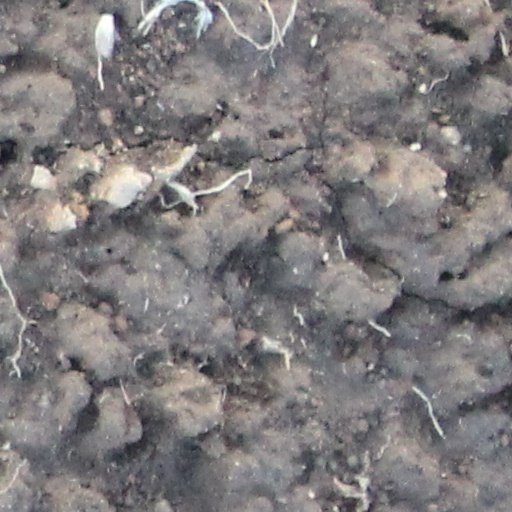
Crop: wheat